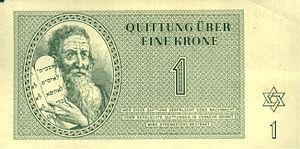
Theresienstadt. Ein Dokumentarfilm aus dem jüdischen Siedlungsgebiet, également connu sous le titre apocryphe Der Führer schenkt den Juden eine Stadt, est un film de propagande nazie en noir et blanc sonore réalisé en 1944 par Kurt Gerron sur ordre des autorités nazies et achevé en 1945 par Karel Pečený. Considéré comme le comble du cynisme et l'exemple le plus pernicieux du cinéma nazi, il s'agit du second film nazi, et le plus notable, à prendre pour sujet le camp de concentration de Theresienstadt, le seul camp sur lequel les nazis aient choisi de montrer un film, après l'avoir « embelli » en vue de la visite d'une délégation internationale de la Croix-Rouge. Ce second film est également le seul film sonore existant sur les camps, cette situation unique conduisant H.G. Adler à attribuer à Theresienstadt le surnom de Hollywood des camps de concentration. Le film est réputé perdu dans sa version intégrale, seuls quelques fragments subsistent.